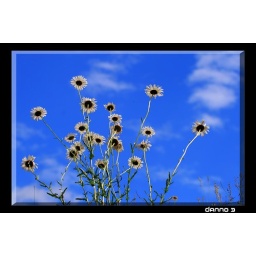
daisey's against a blue sky